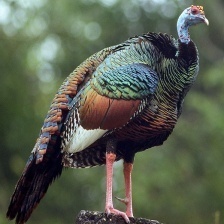
Species: OCELLATED TURKEY
Scientific name: MELEAGRIS OCELLATA